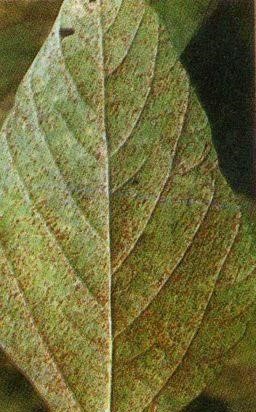
Plant: Bean
Disease: bean rust